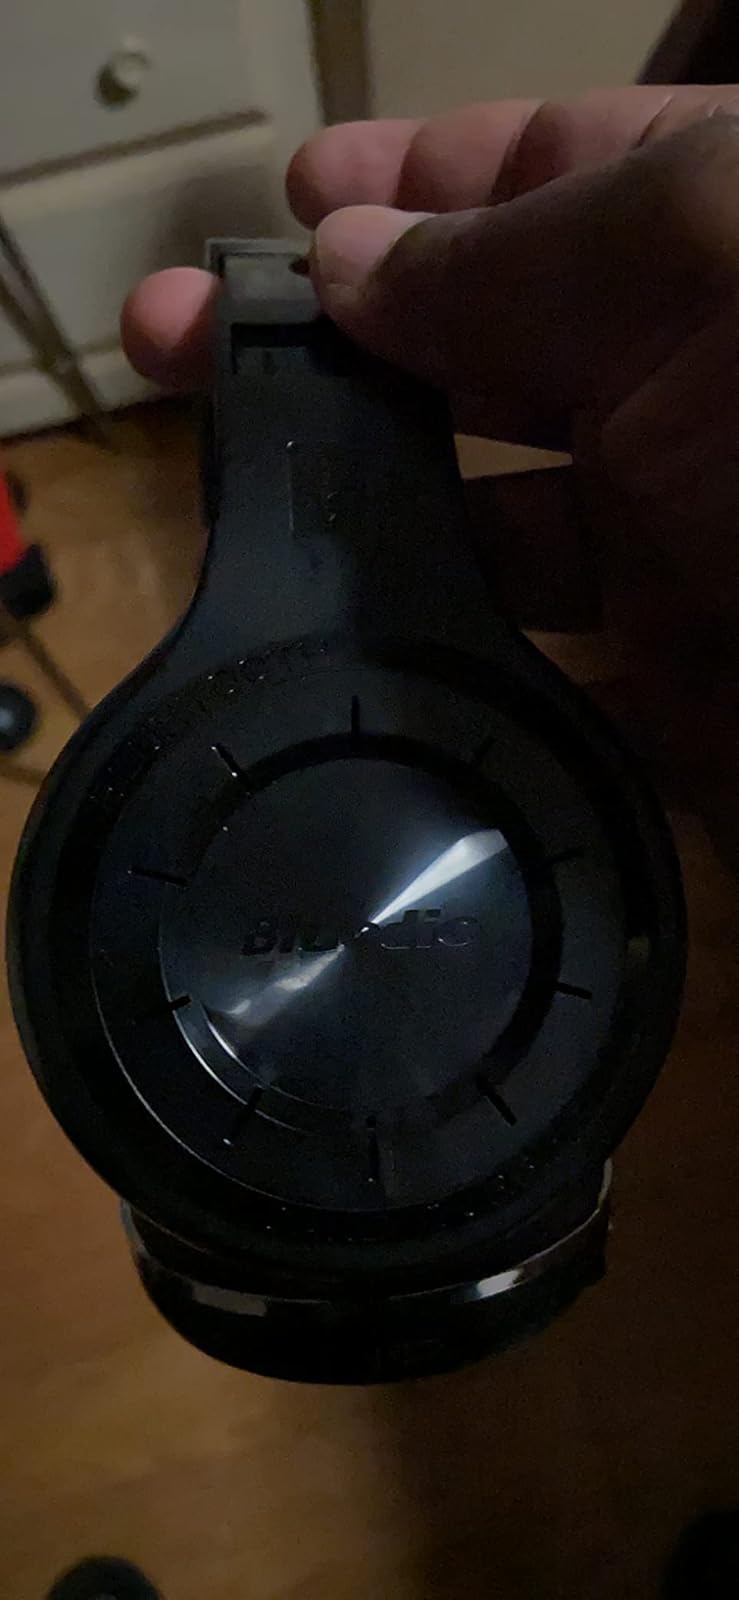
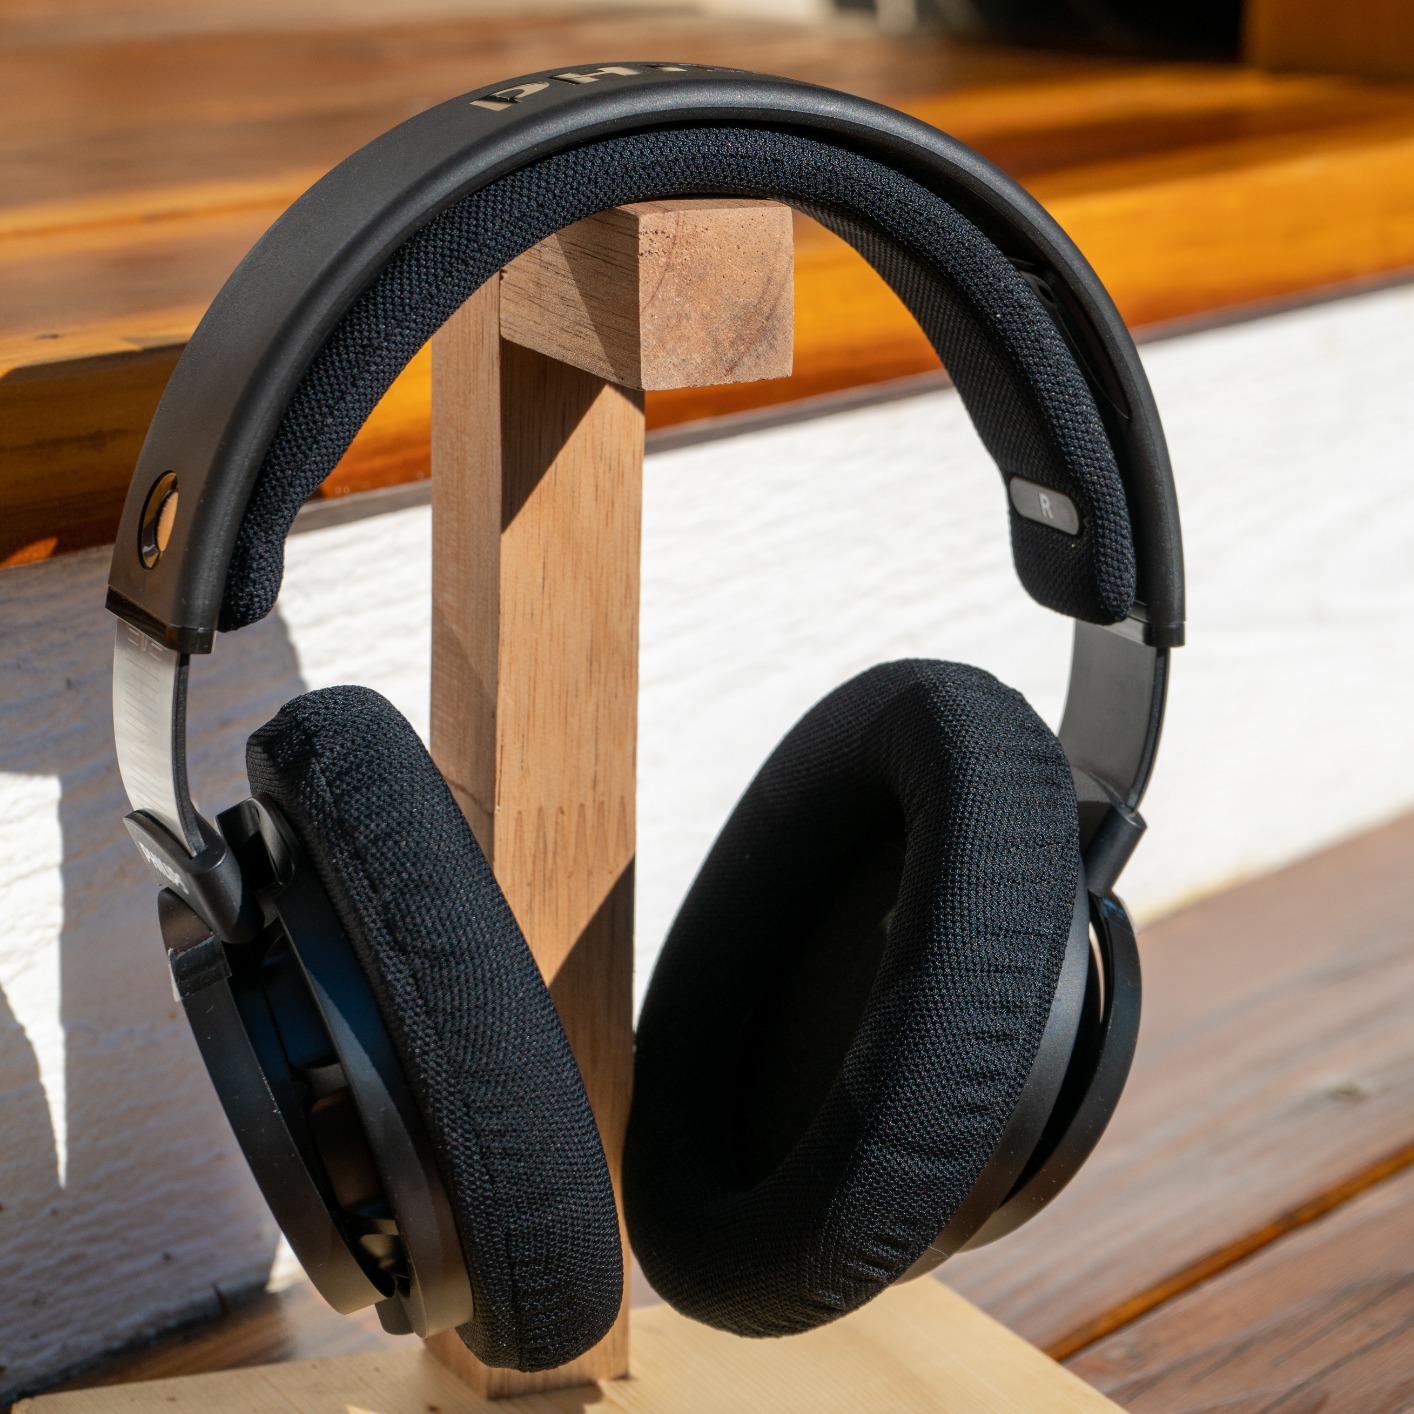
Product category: headphones
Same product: no